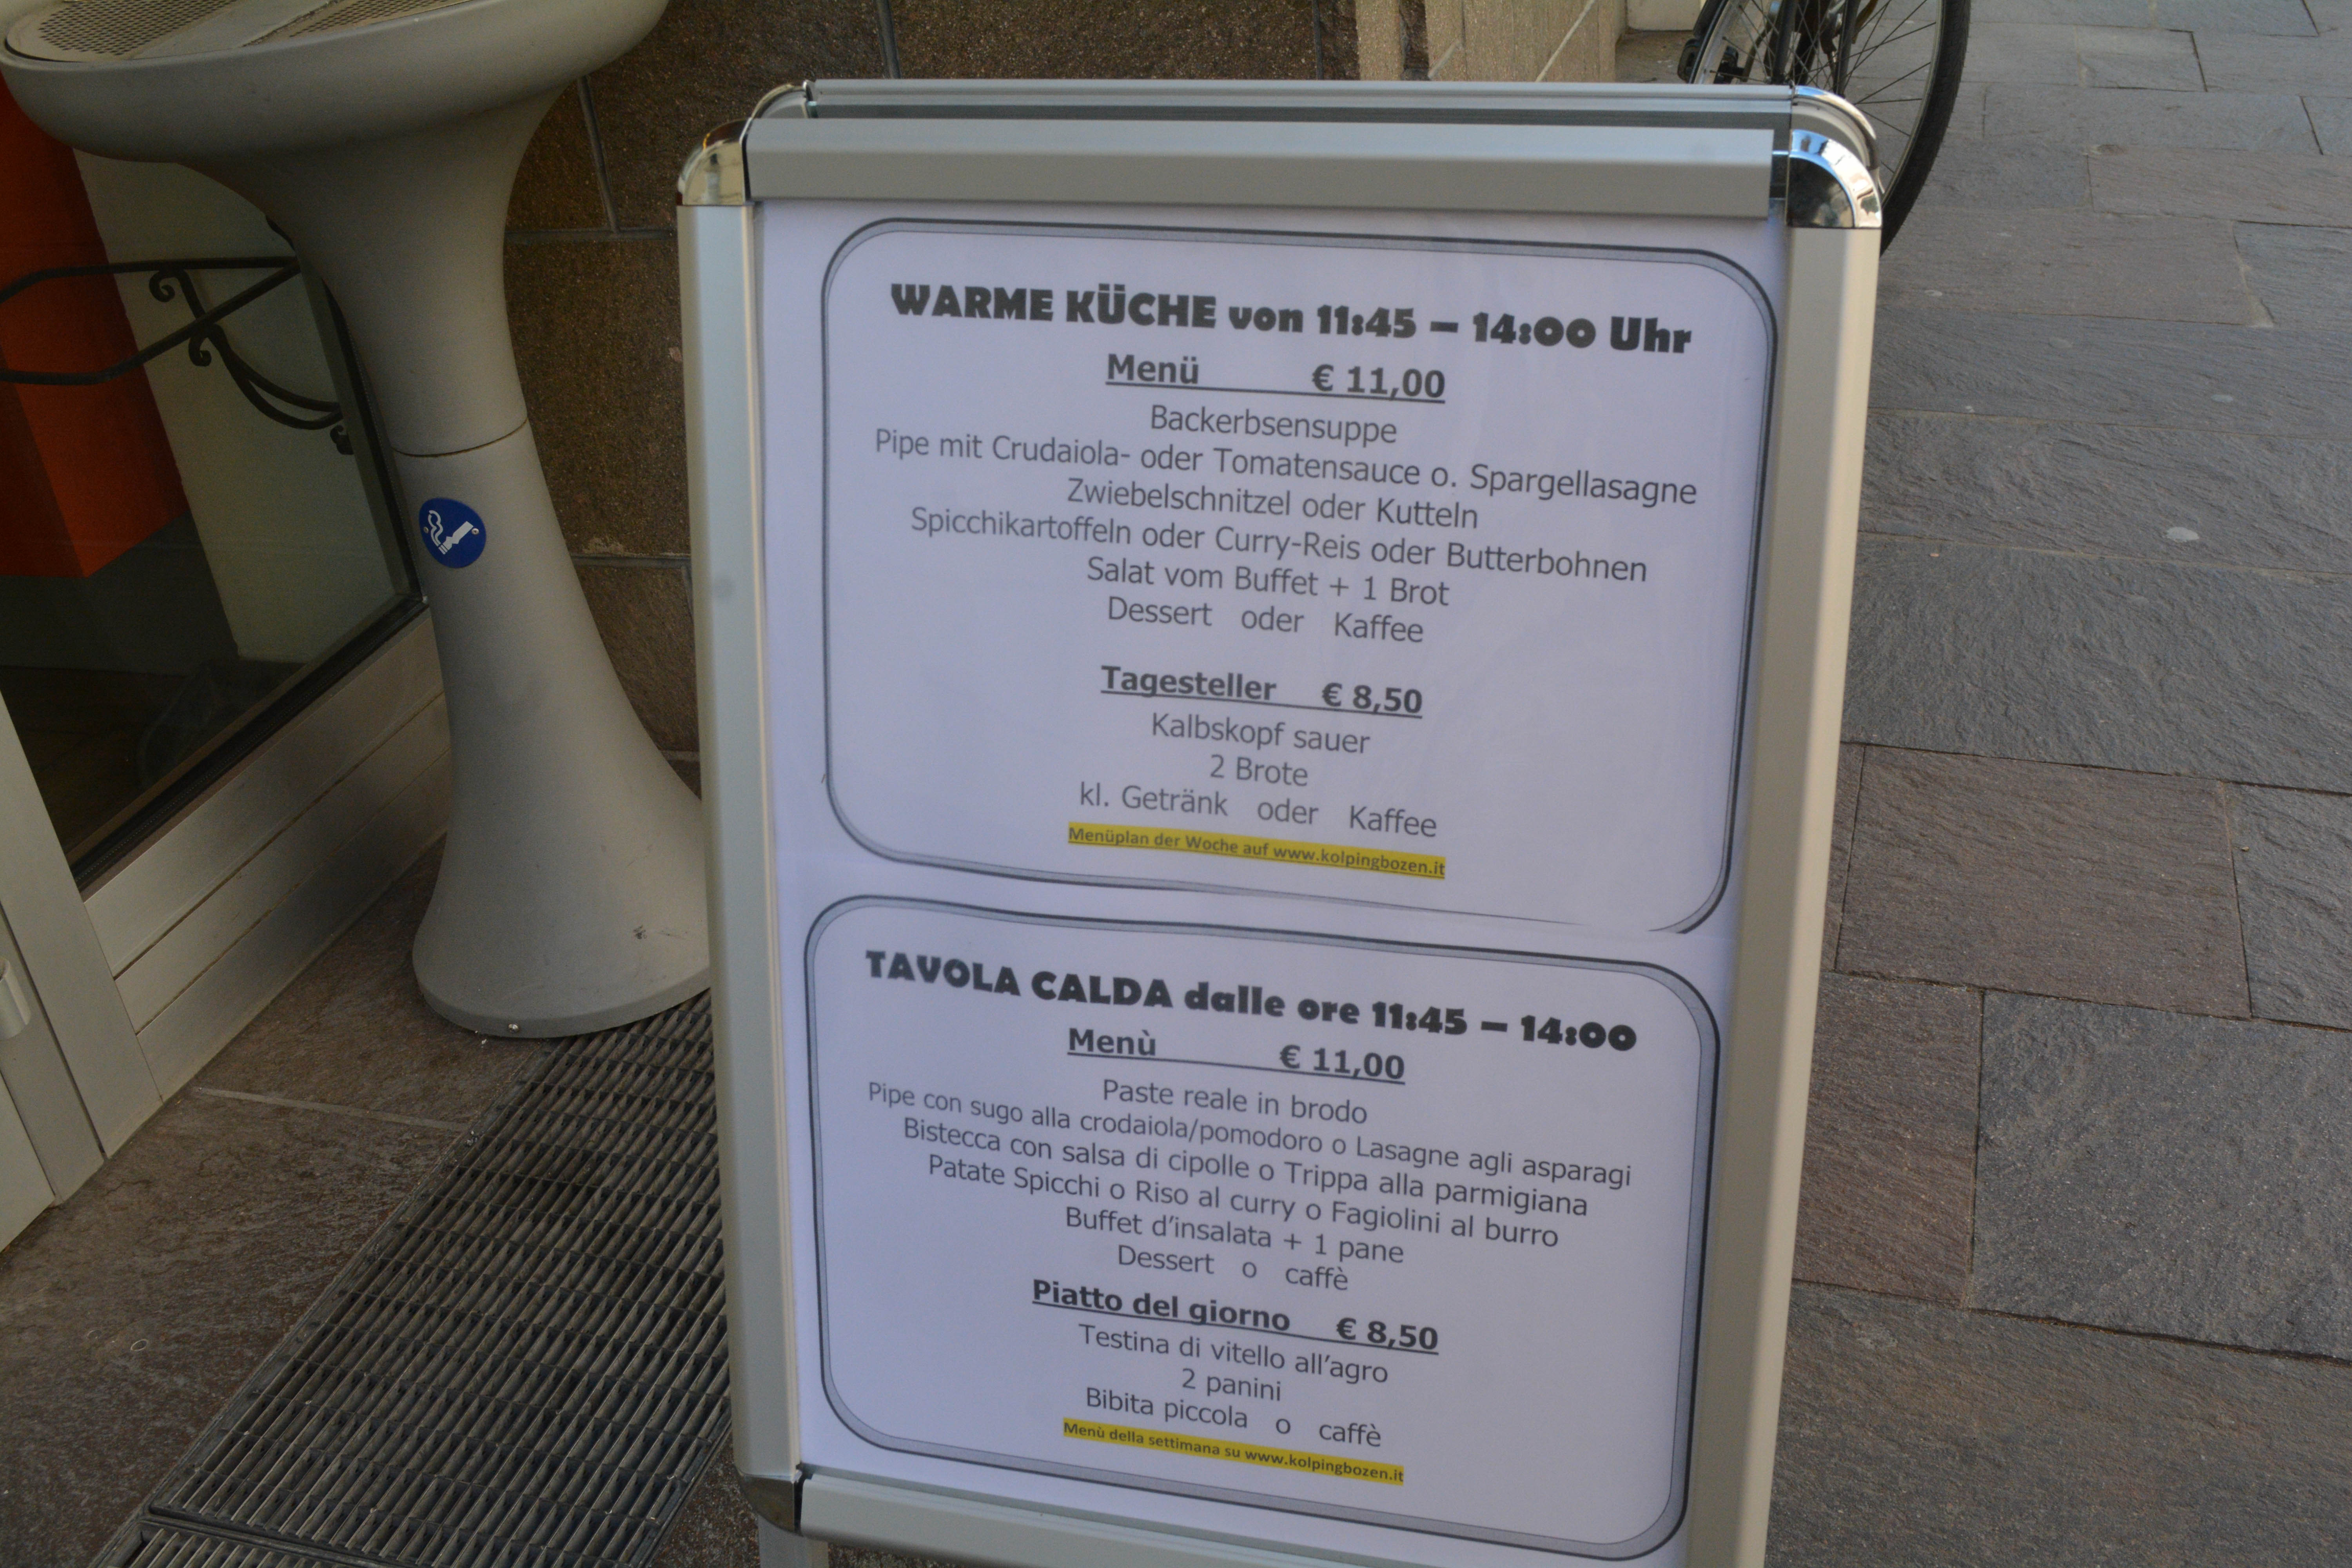
technology, gadget, electronics, document